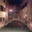
Label: bridge